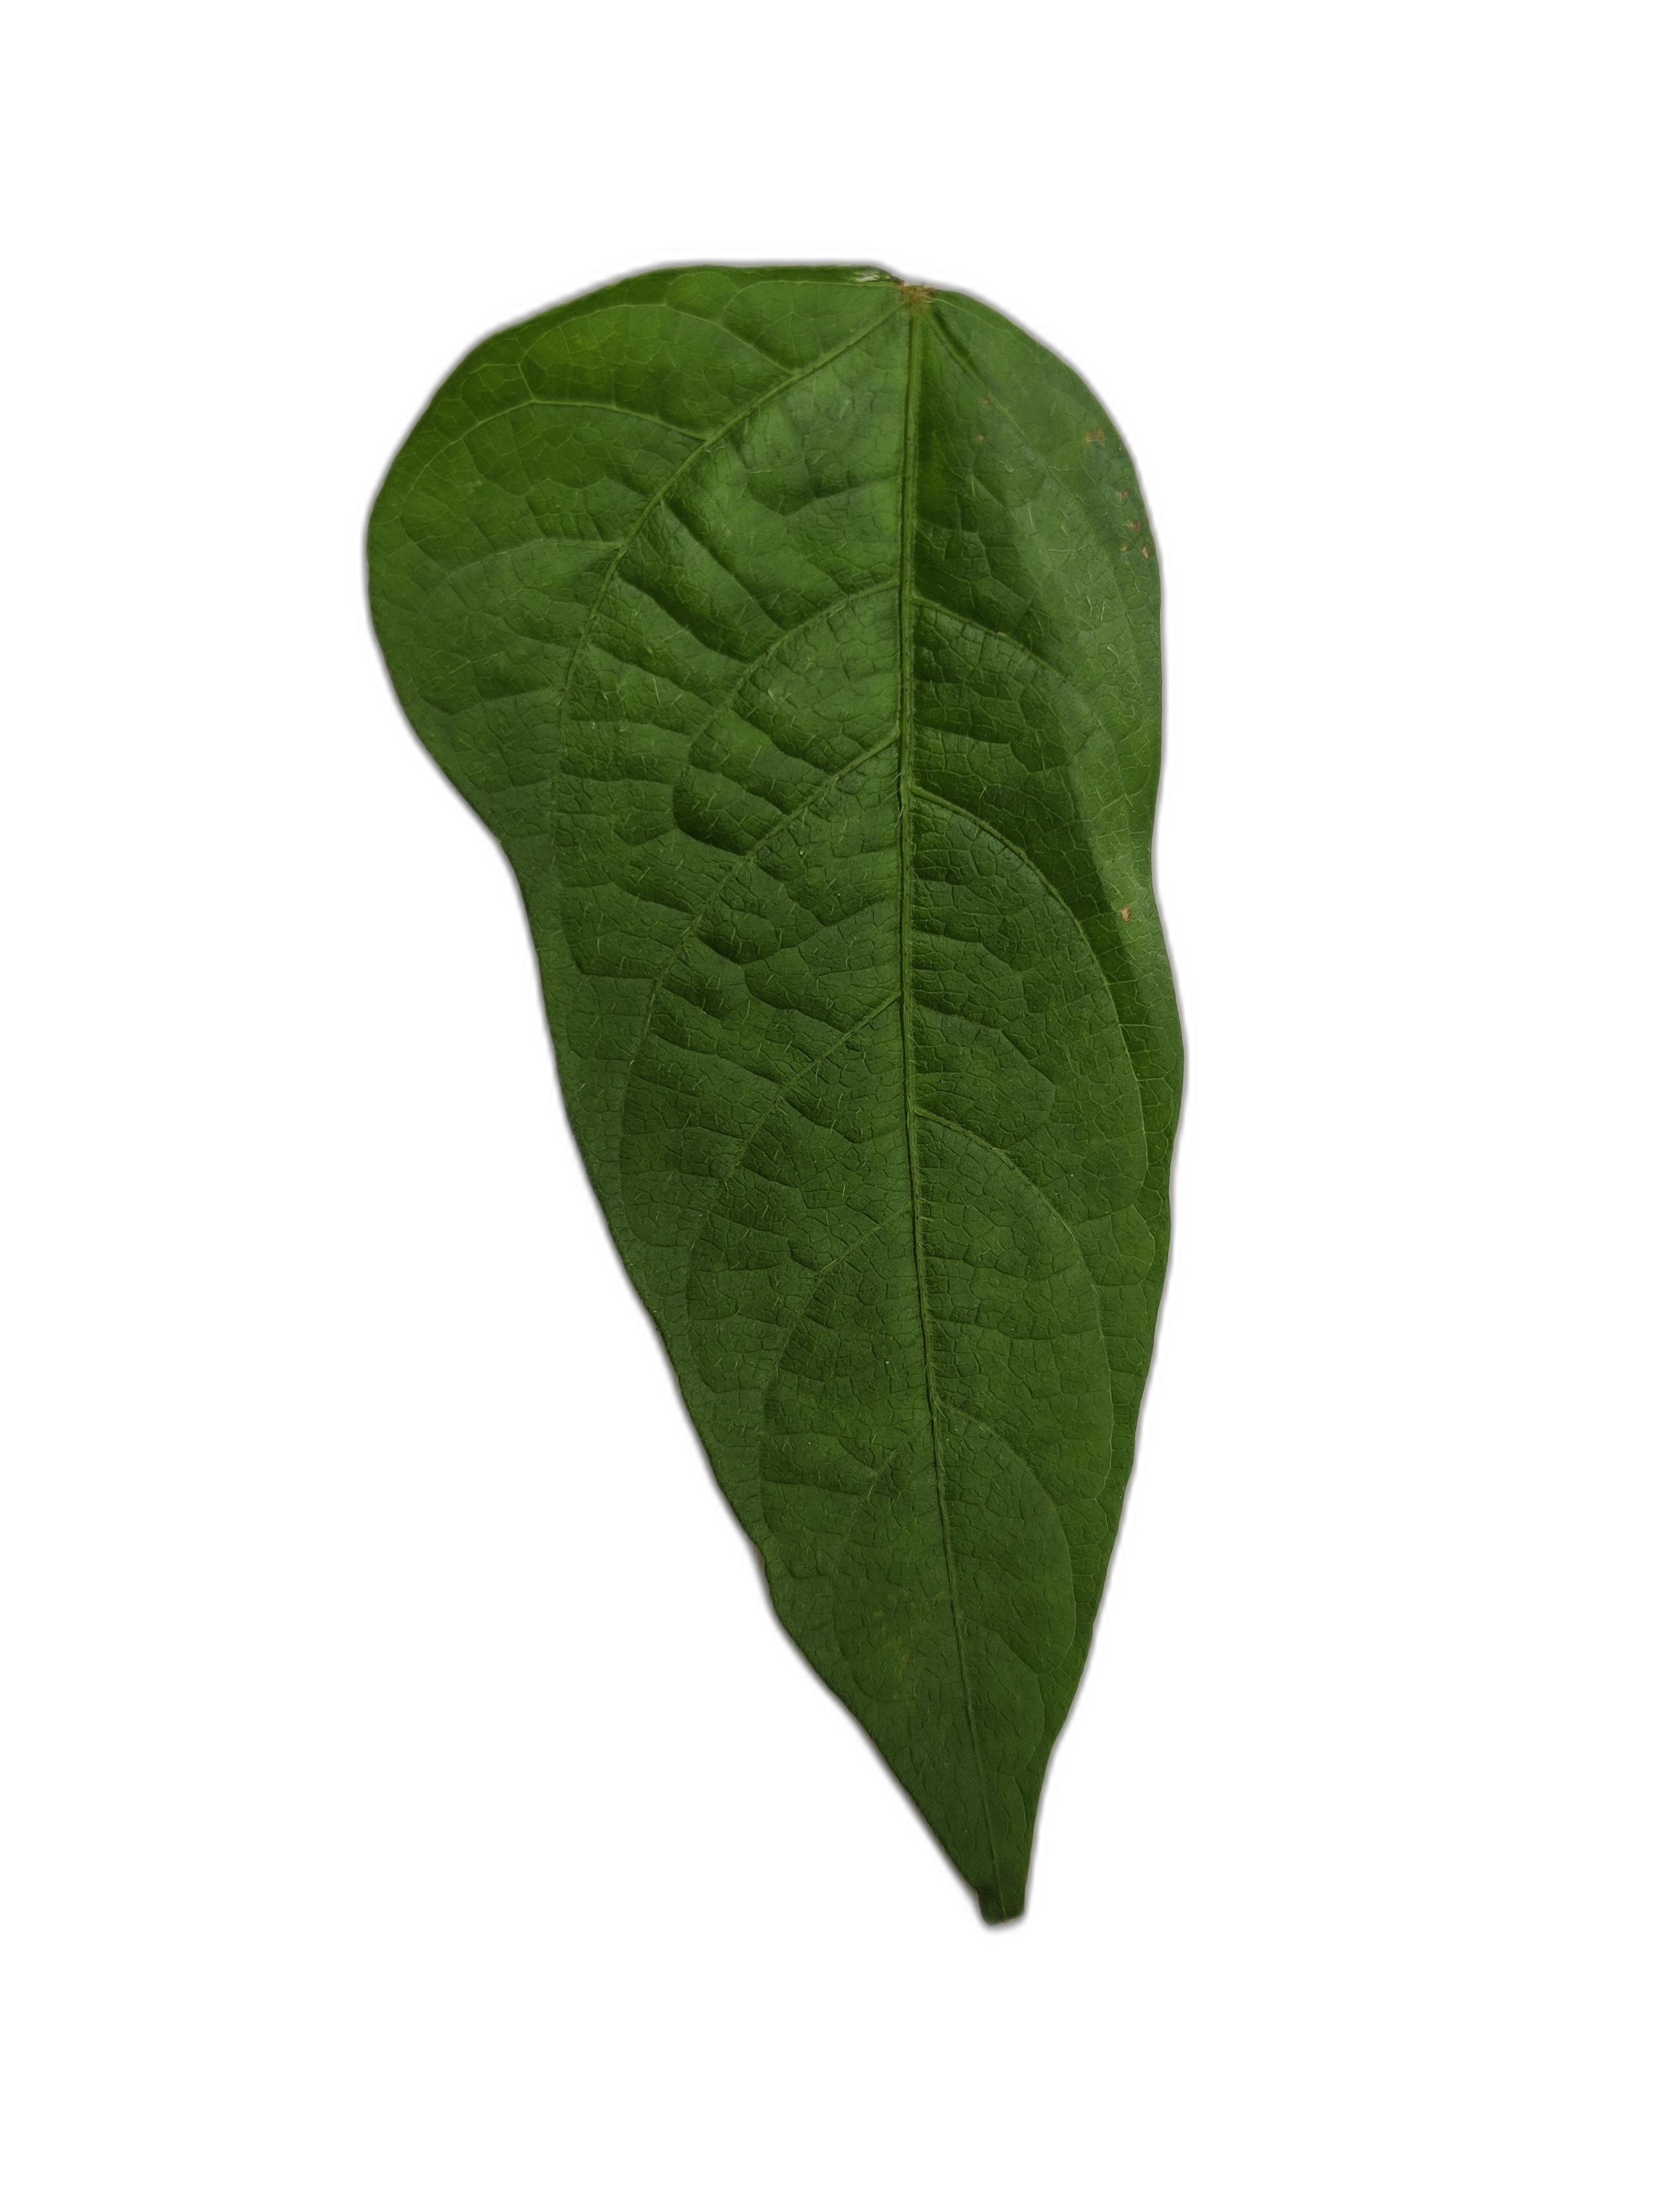
Label: Healthy